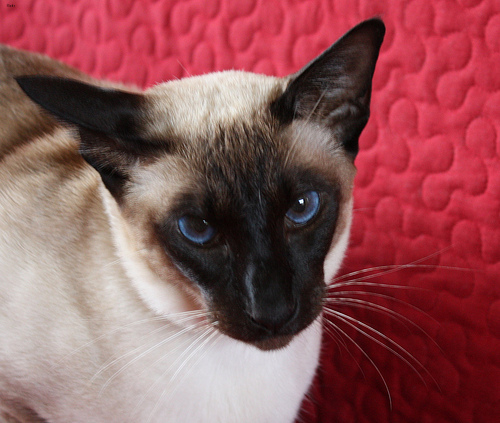
Animal: cat
Breed: siamese